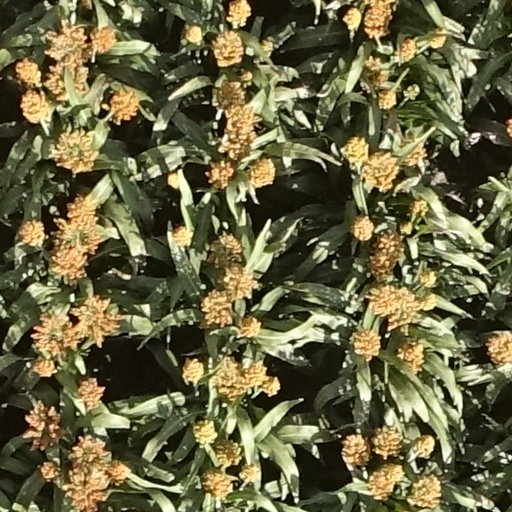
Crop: sorghum